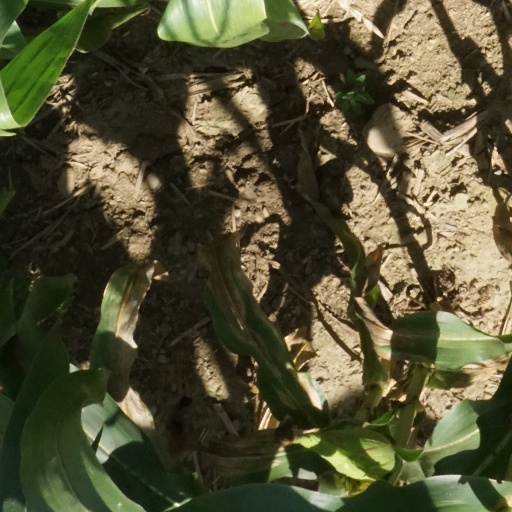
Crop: maize; corn